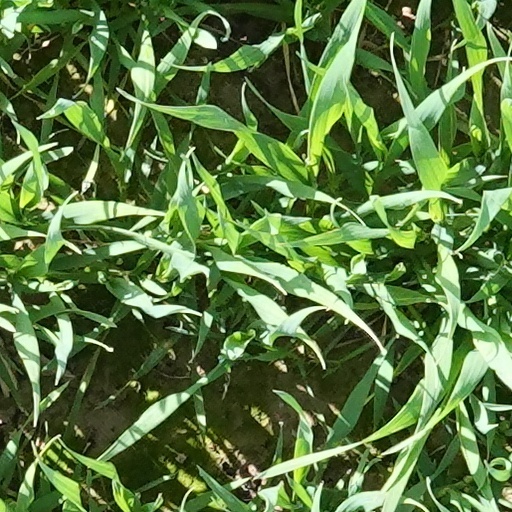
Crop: wheat